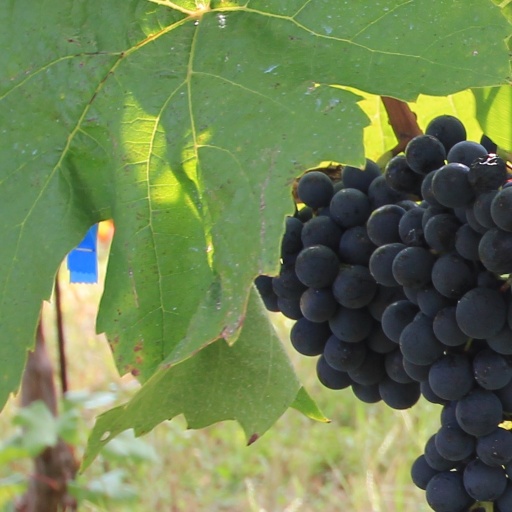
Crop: grape